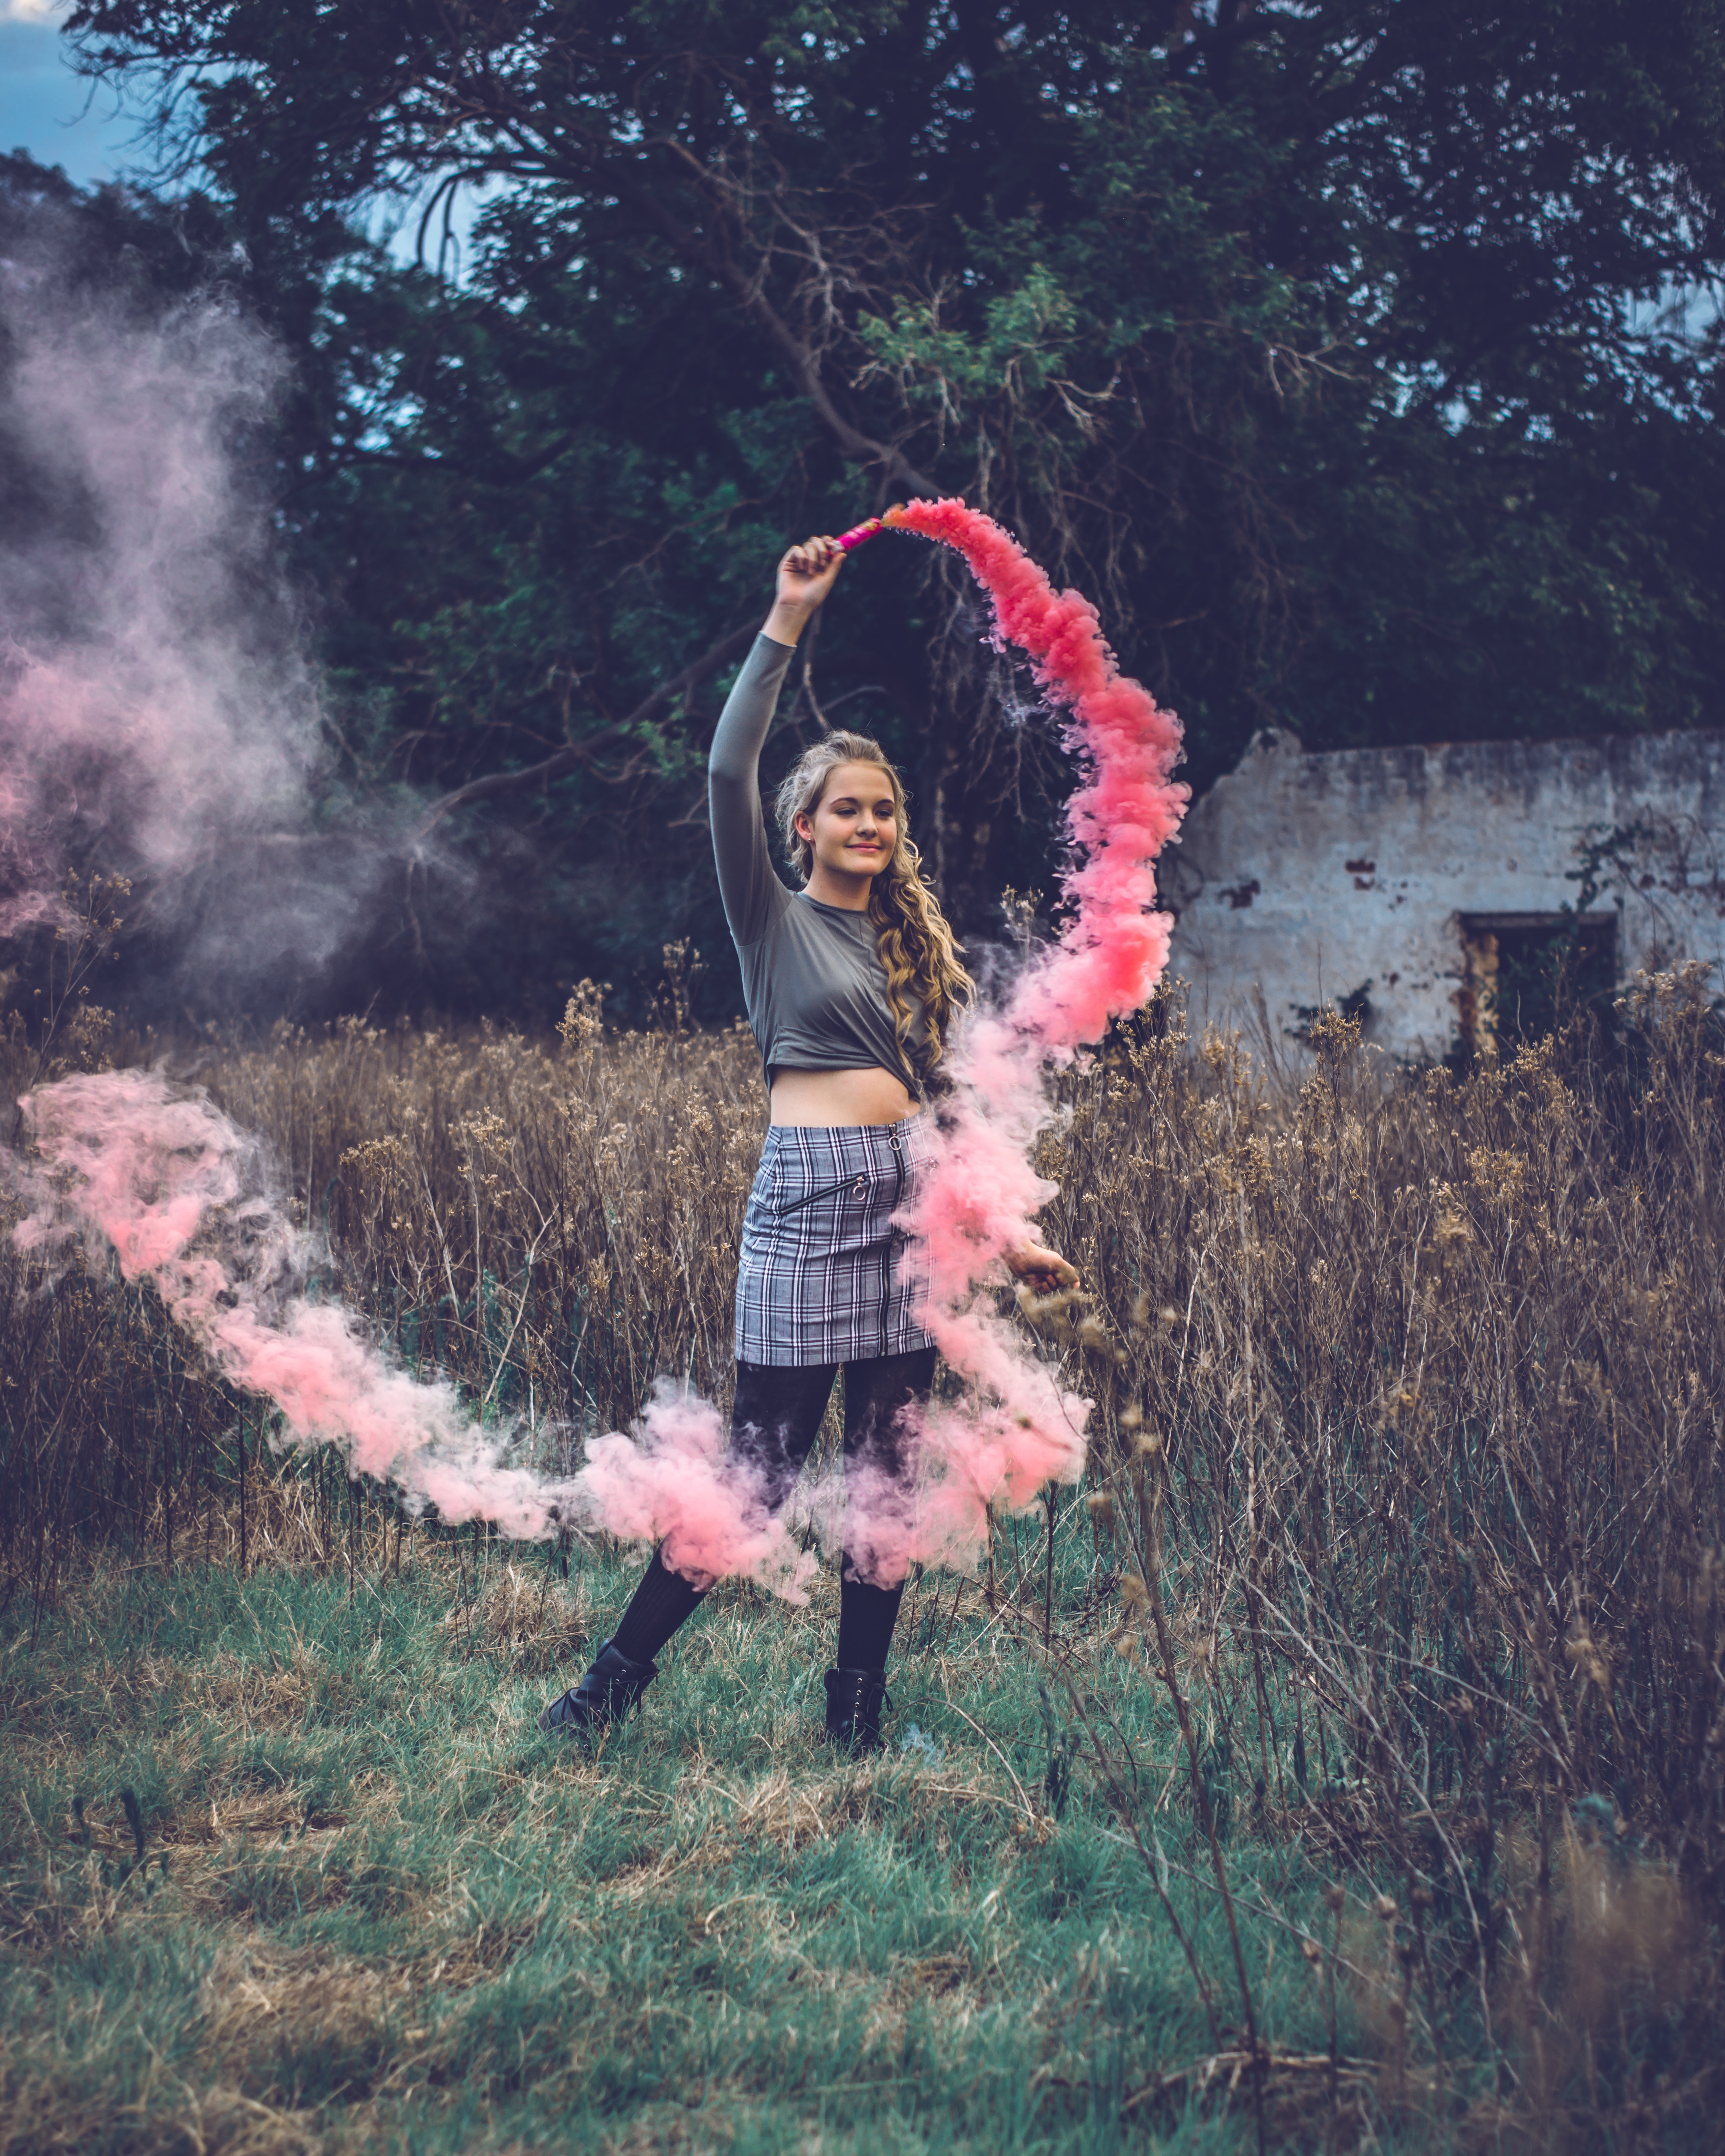
sky, pink, beauty, grass, tree, cloud, painting, art, photography, illustration, plant, black hair, mountain